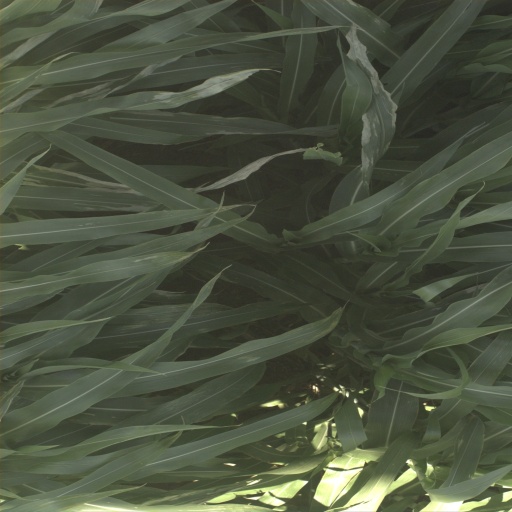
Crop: sorghum